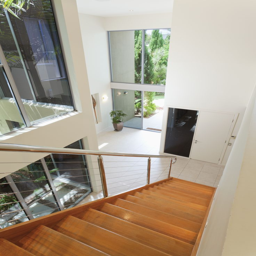
modern foyer viewed from the top of the modern staircase .